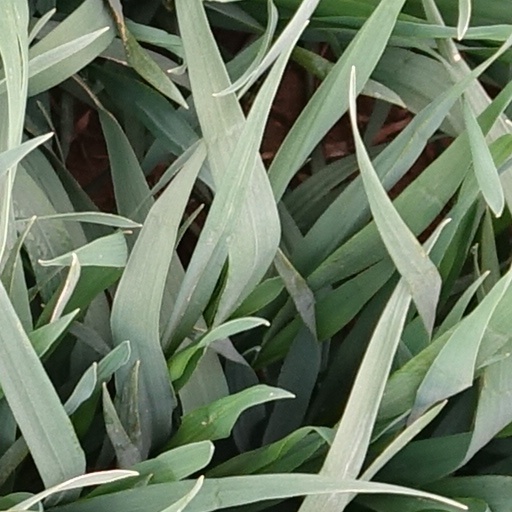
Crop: wheat